Lubuntu

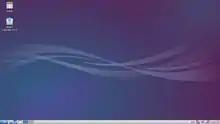
Lubuntu 14.10

This release, on 23 October 2014, was originally intended to feature a version of LXDE based upon the Qt toolkit and called LXQt, but development of the latter was delayed and the feature was not implemented in time.